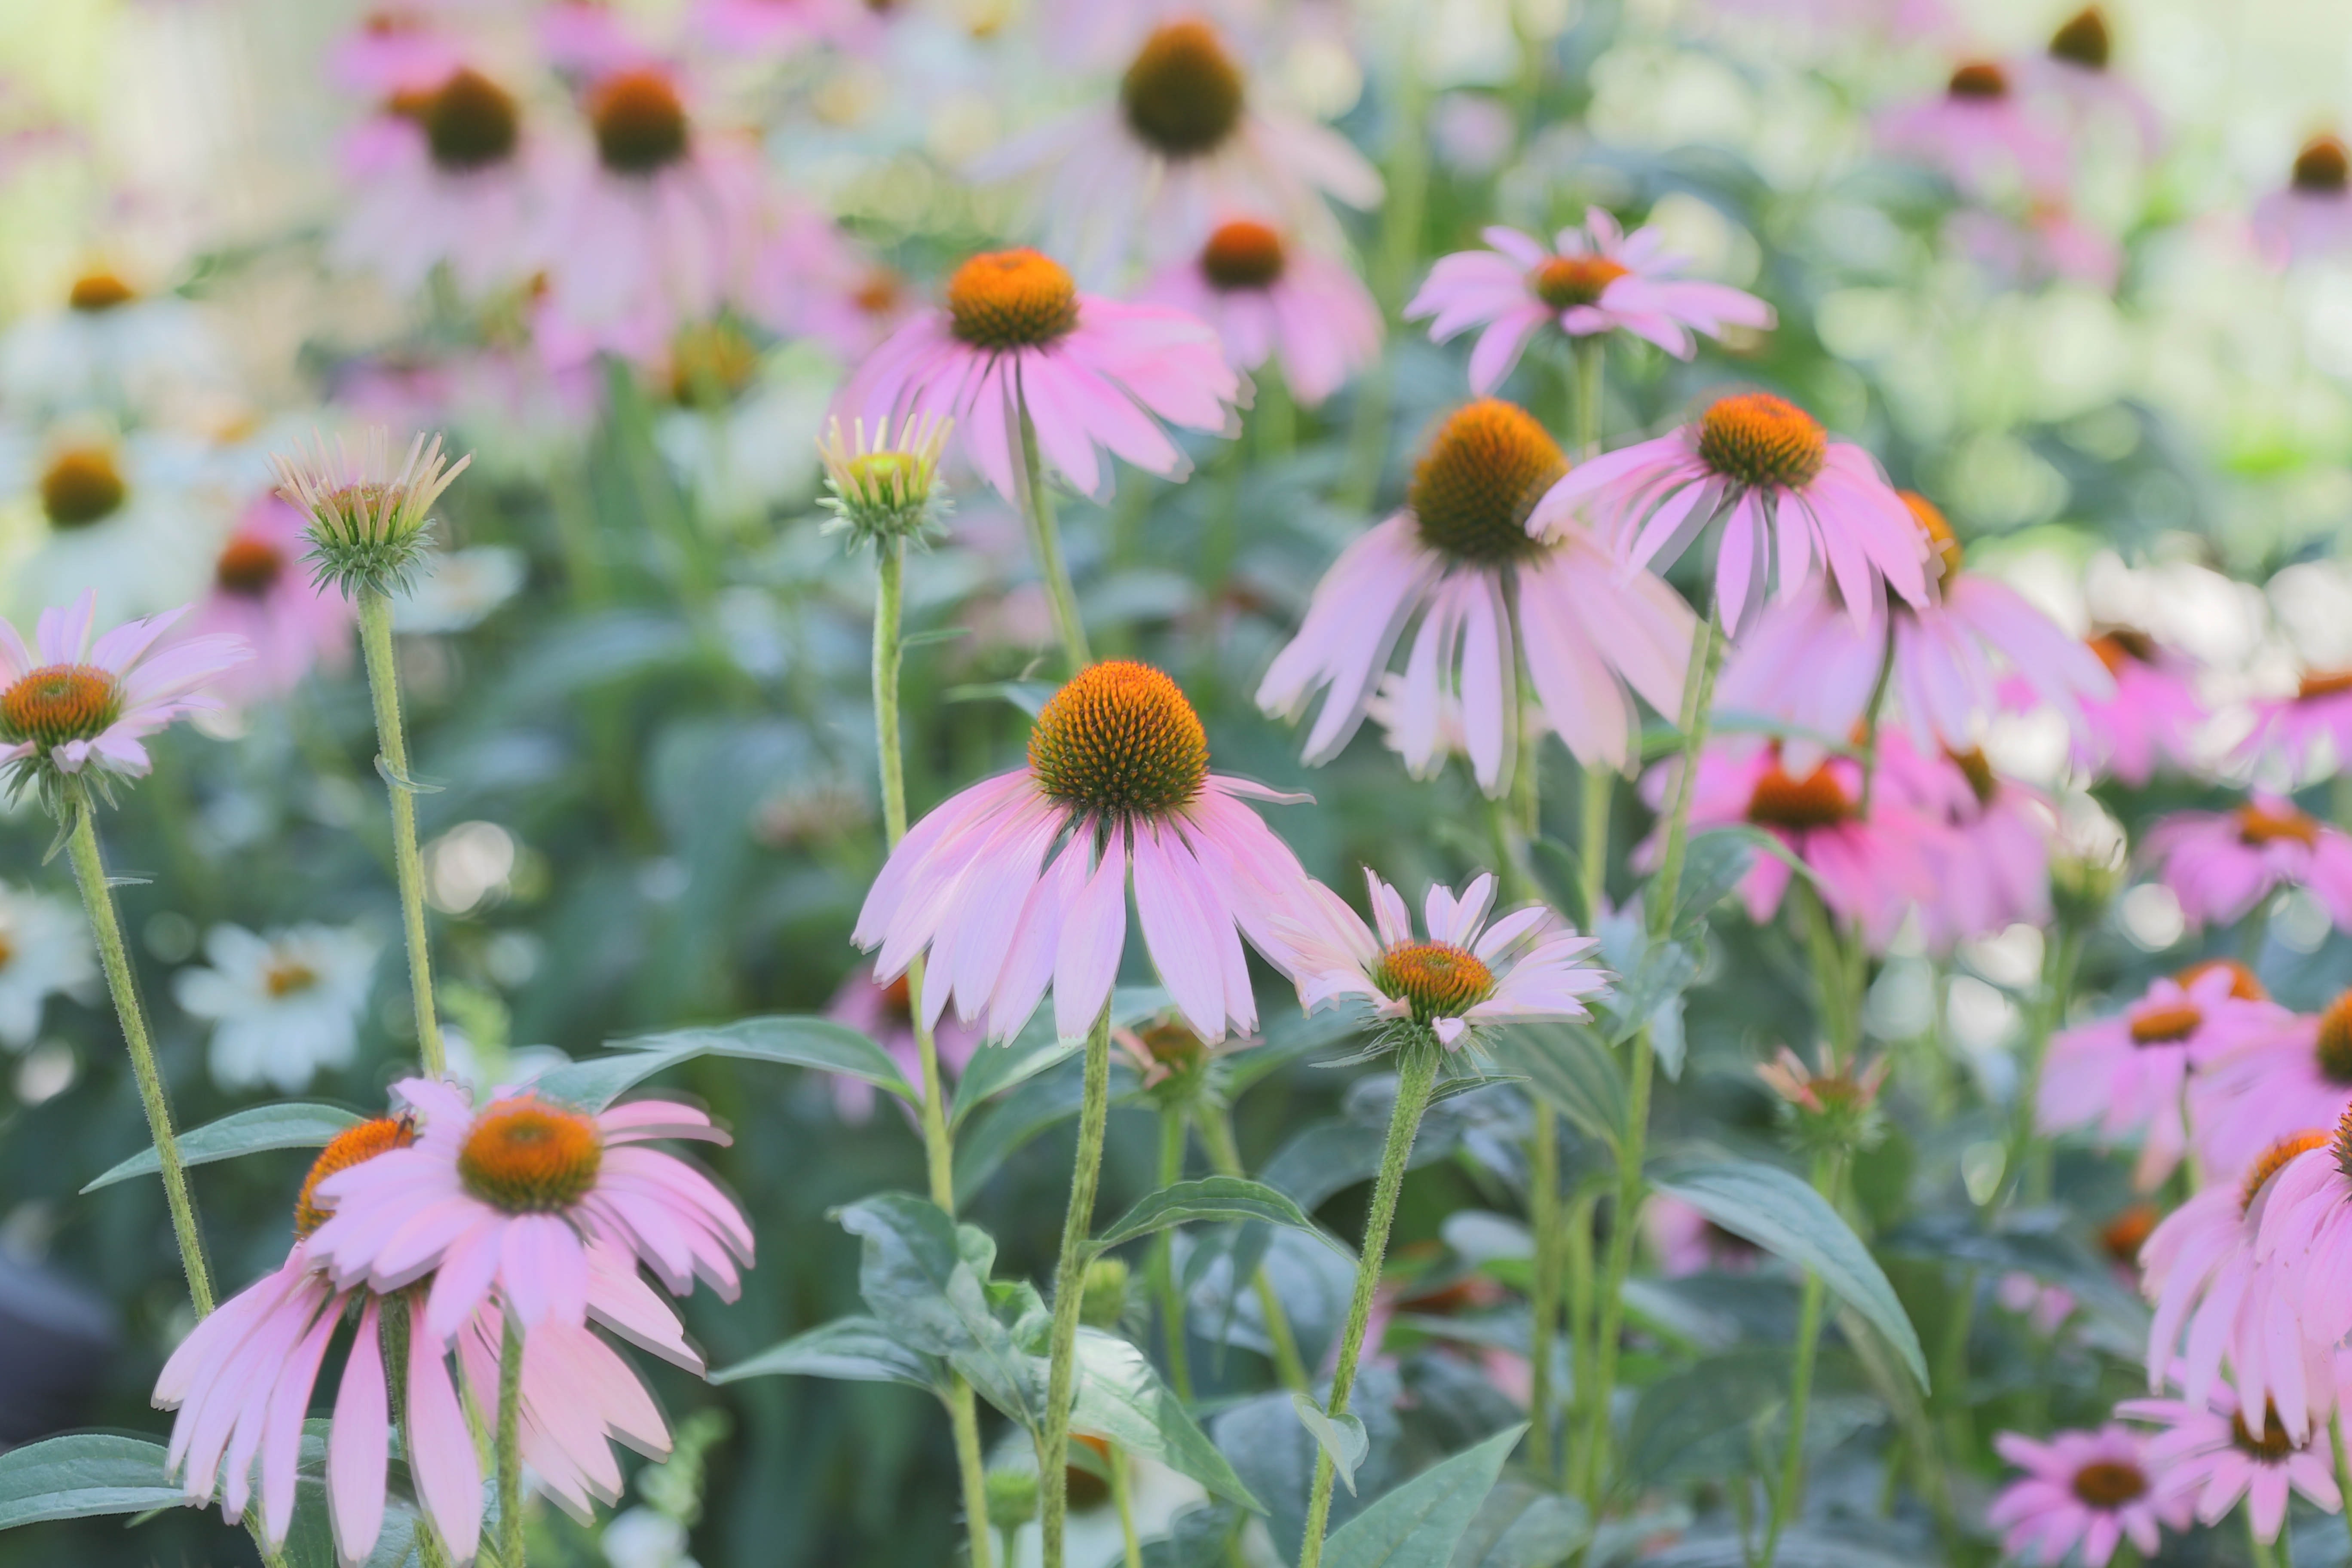
flower, flowering plant, purple coneflower, coneflower, petal, plant, pink, wildflower, spring, daisy family, botany, asterales, annual plant, marguerite daisy, daisy, plant stem, perennial plant